George Tobias

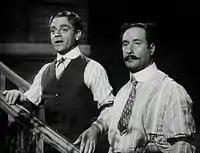
Tobias (right) with James Cagney (left) in Warner Bros. 1941 film "The Strawberry Blonde".

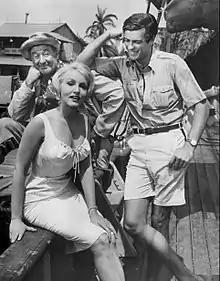
On set of ABC TV series "Adventures in Paradise" (1960), L–R: Tobias, Julie Newmar & Gardner McKay

Tobias began acting at age 15, at New York's Neighborhood Playhouse. He appeared in Eugene O'Neill's "The Hairy Ape" in 1922, and in Charles Méré's "La Flamme" and Channing Pollock's "The Fool" the following year, then made his Broadway debut in Maxwell Anderson's "What Price Glory?" in 1924.